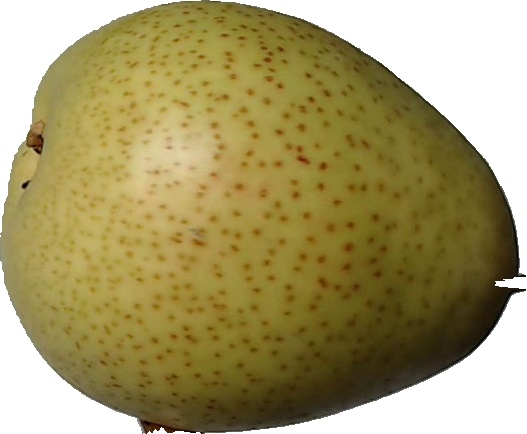
Label: pear_1